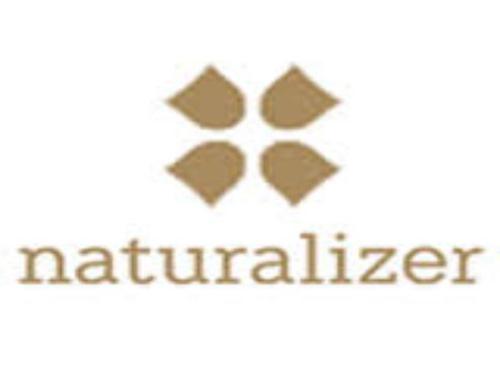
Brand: naturalizer-2
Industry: Clothes